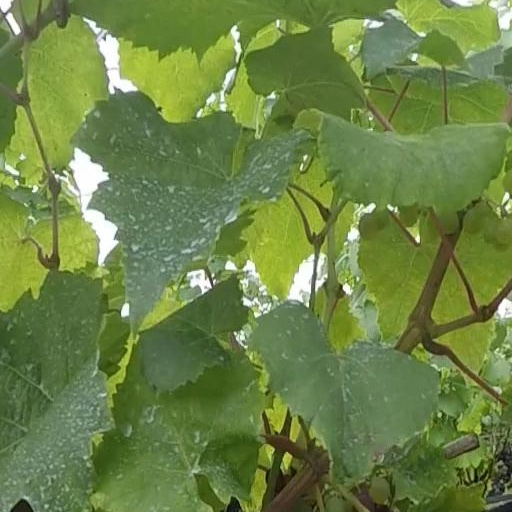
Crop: grape